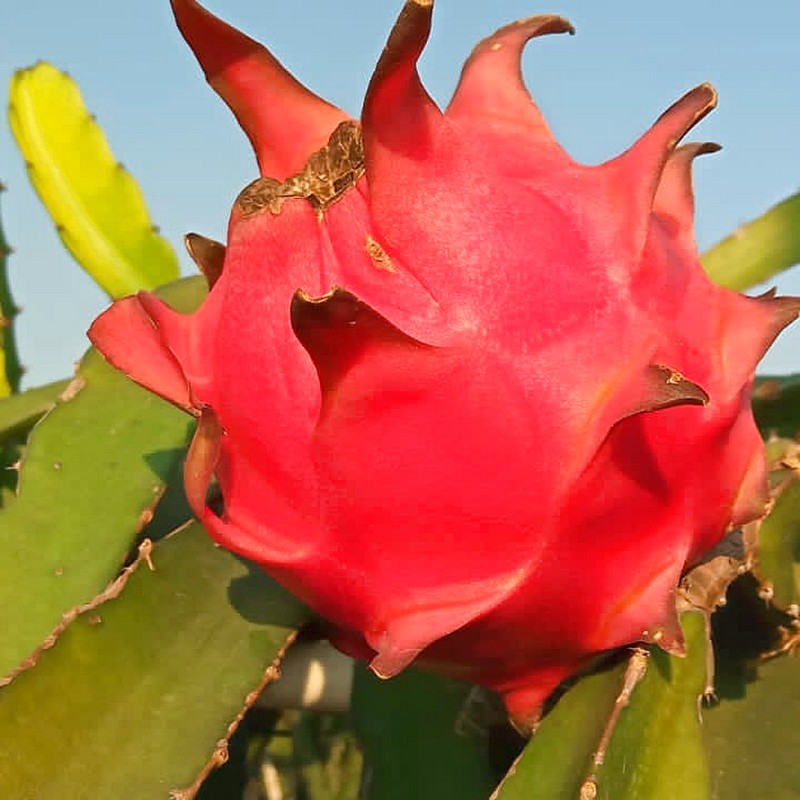
Label: Mature Dragon Fruit